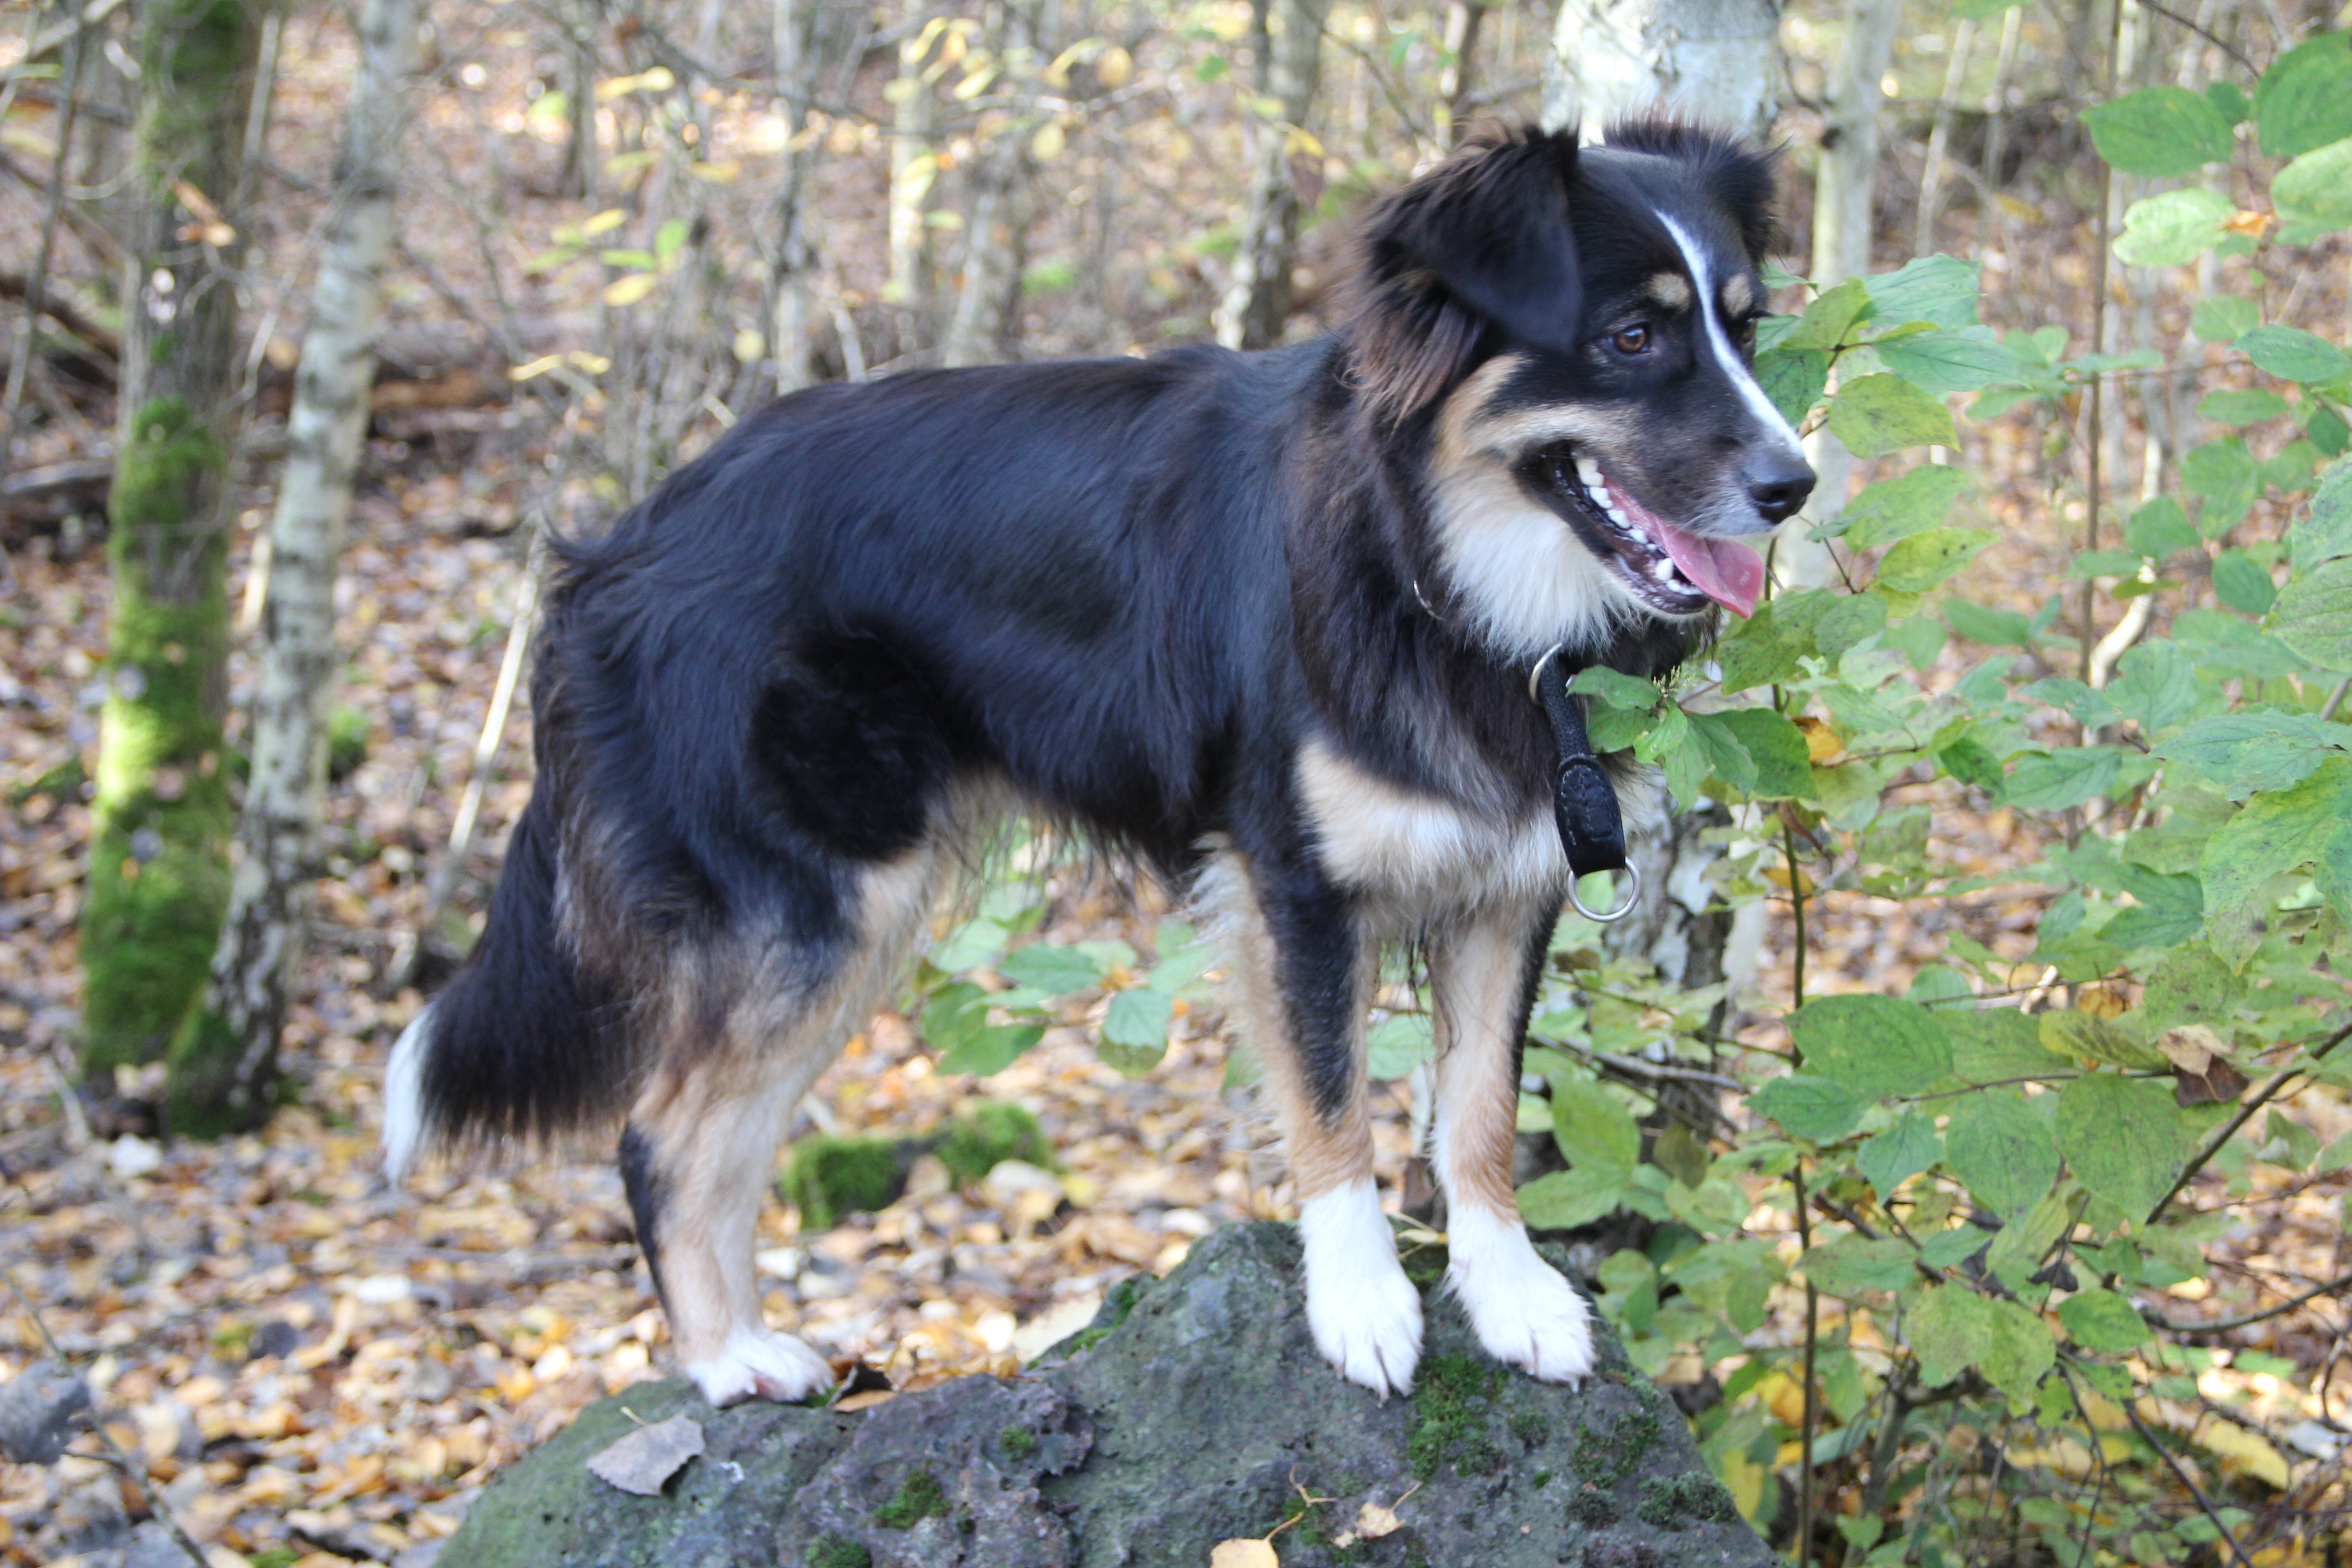
dog, stone, collie, mammal, border collie, vertebrate, dog breed, mindful, alaskan malamute, karelian bear dog, street dog, dog like mammal, saarloos wolfdog, wolfdog, dog breed group, greenland dog, east siberian laika, west siberian laika, dog crossbreeds, east european shepherd, lapponian herder, finnish lapphund, australia shepherd